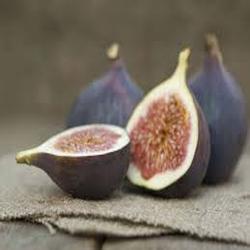
Label: Fig